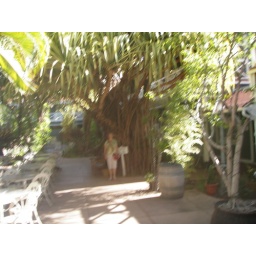
I love the trees with roots above ground